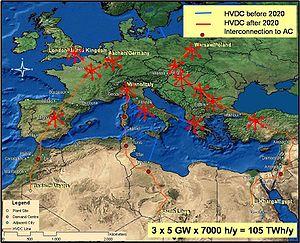
La Coopération transméditerranéenne pour l'énergie renouvelable est une initiative du Club de Rome, de la Fondation hambourgeoise de la protection du climat et du National Energy Research Center of Jordan. Depuis sa fondation, en septembre 2003, elle travaille sur le concept « DESERTEC » pour évaluer une sécurité de l’énergie, de l’eau et du climat en Europe, au Moyen-Orient et en Afrique du Nord en promouvant la coopération entre les pays de la « ceinture solaire » et de la « ceinture technologique ». Actuellement la TREC est en train de réaliser ce concept en coopération avec des représentants du monde politique, industriel et financier.